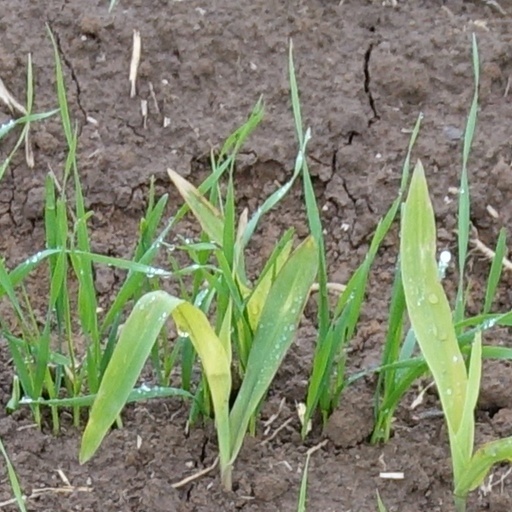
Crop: wheat